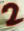
Number: 2